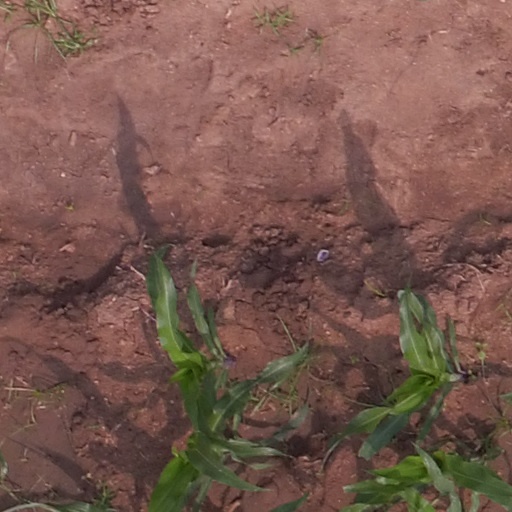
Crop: maize; corn